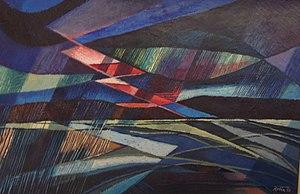
Gabriel Robin est un peintre français appartenant à la nouvelle École de Paris.